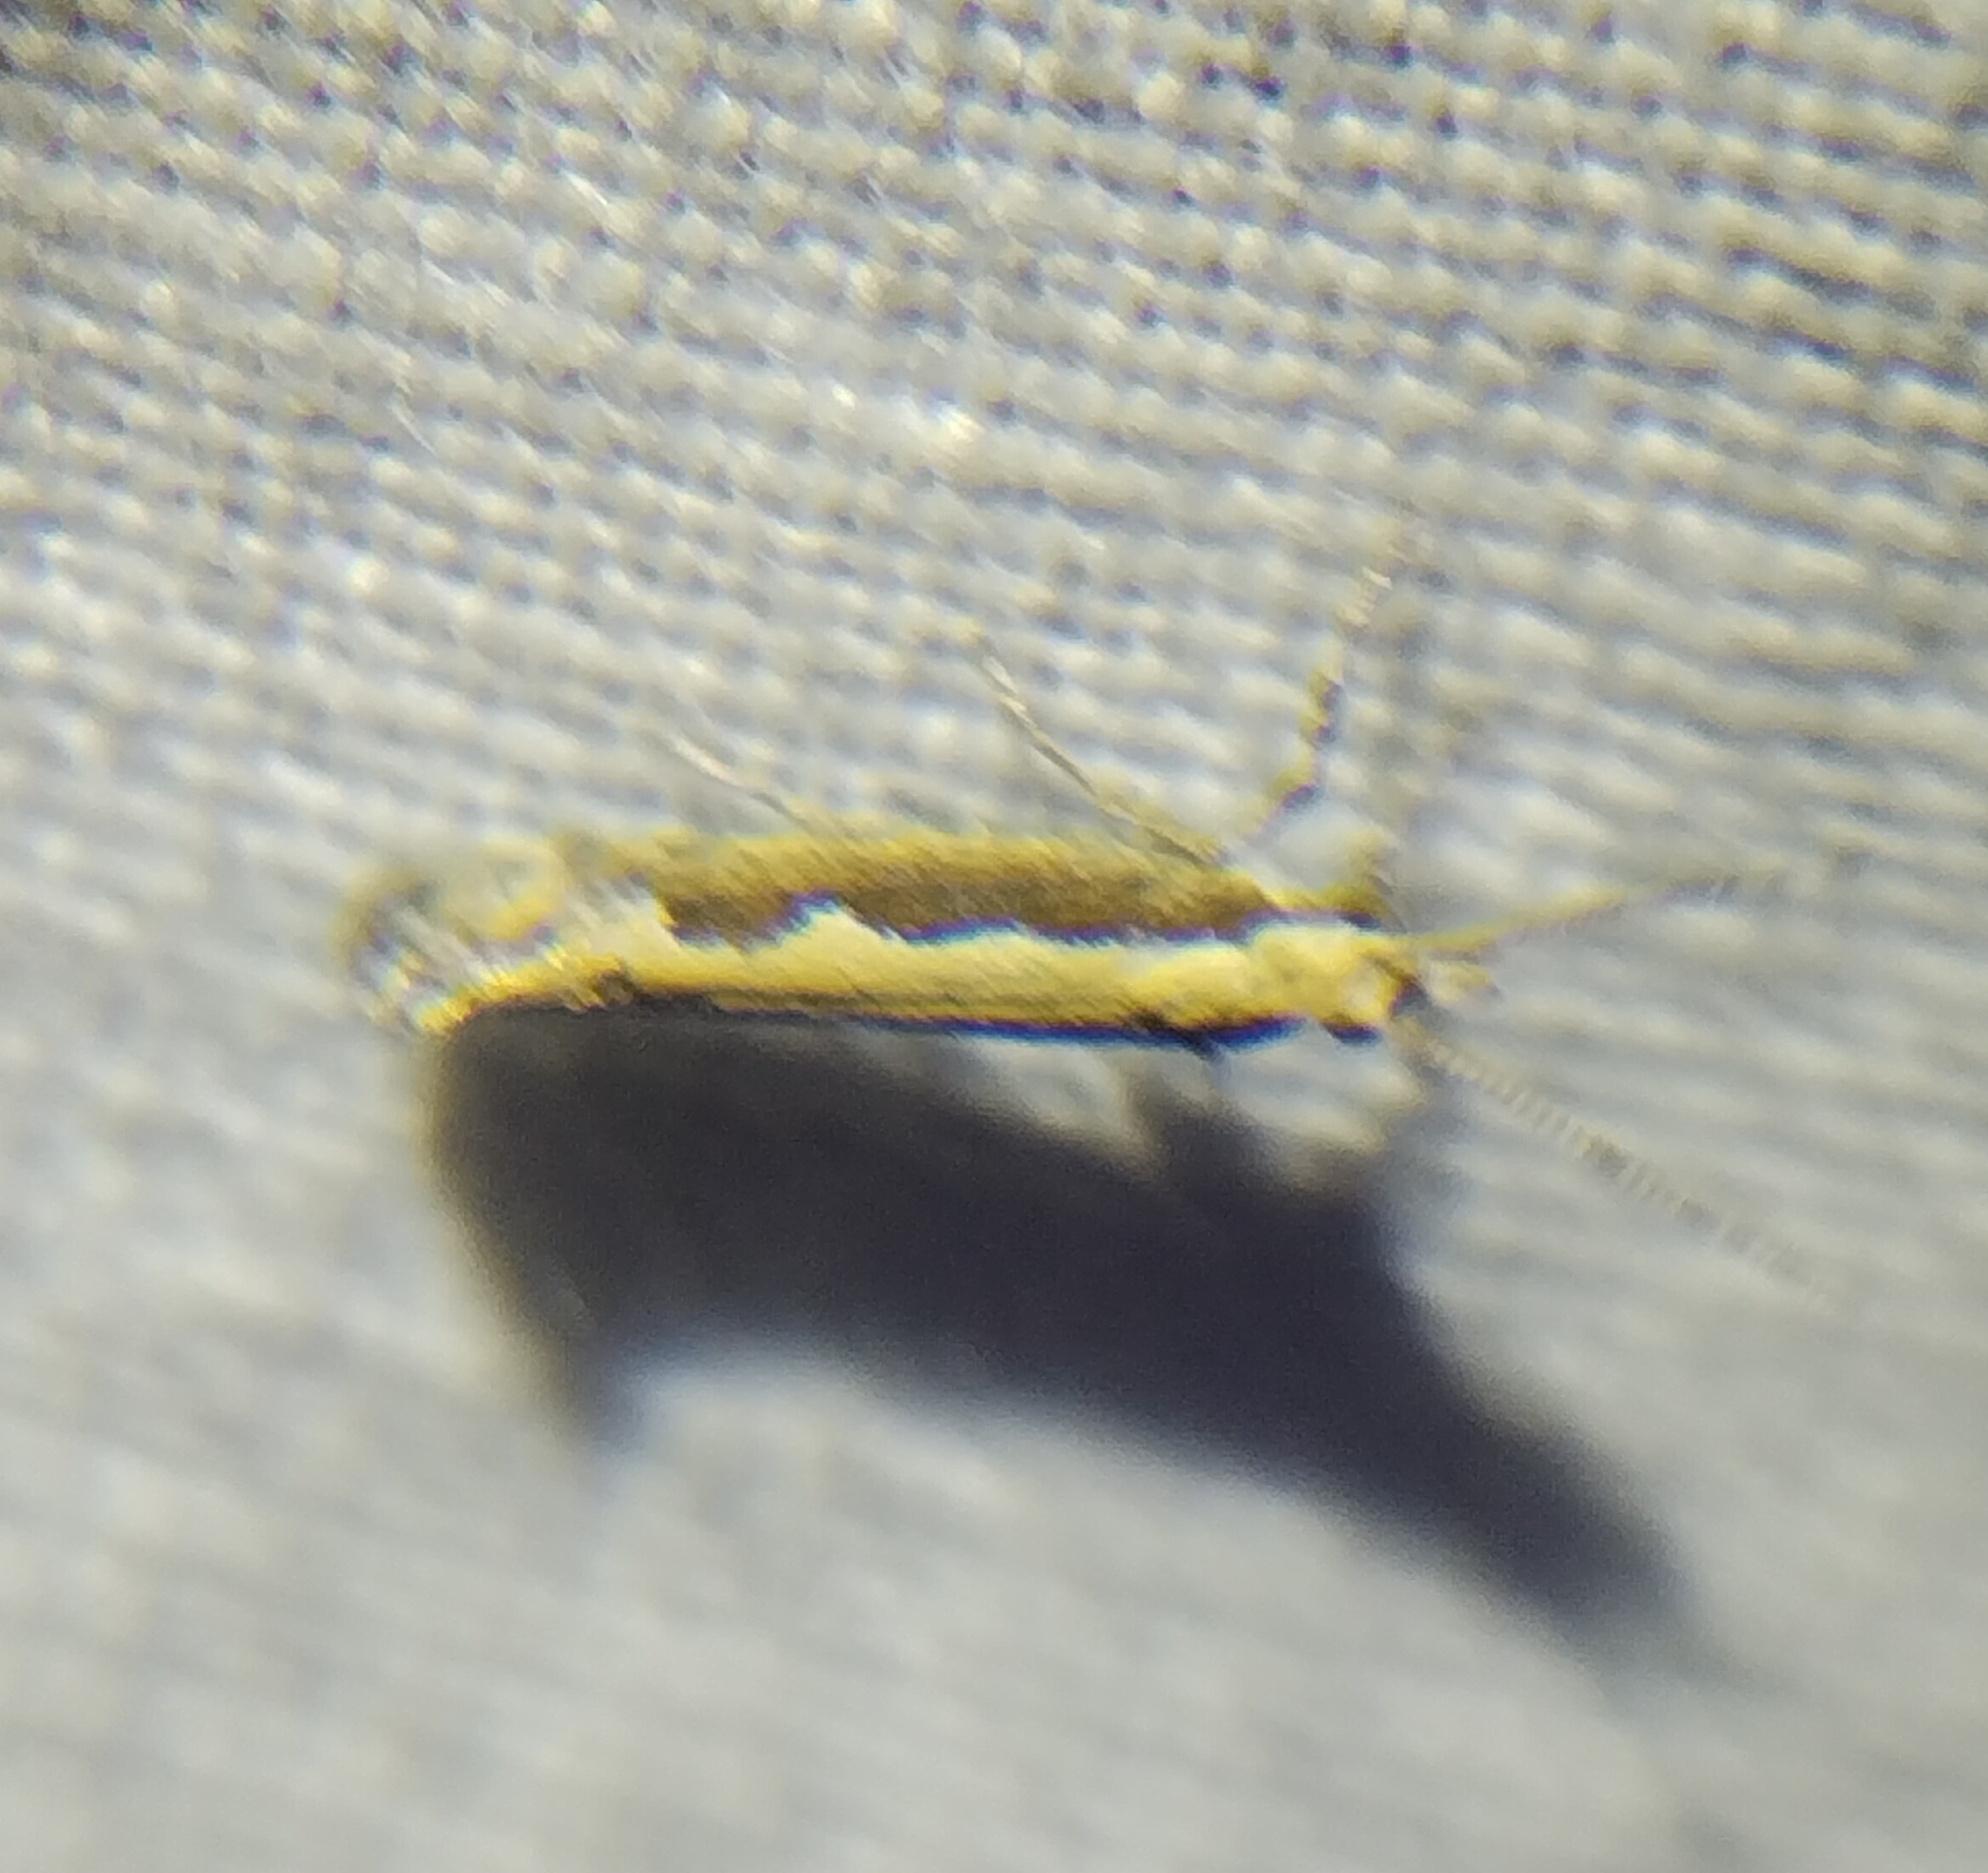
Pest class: diamondback_moth